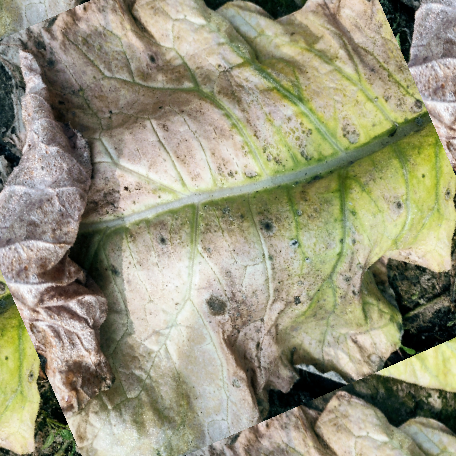
Label: Downy Mildew